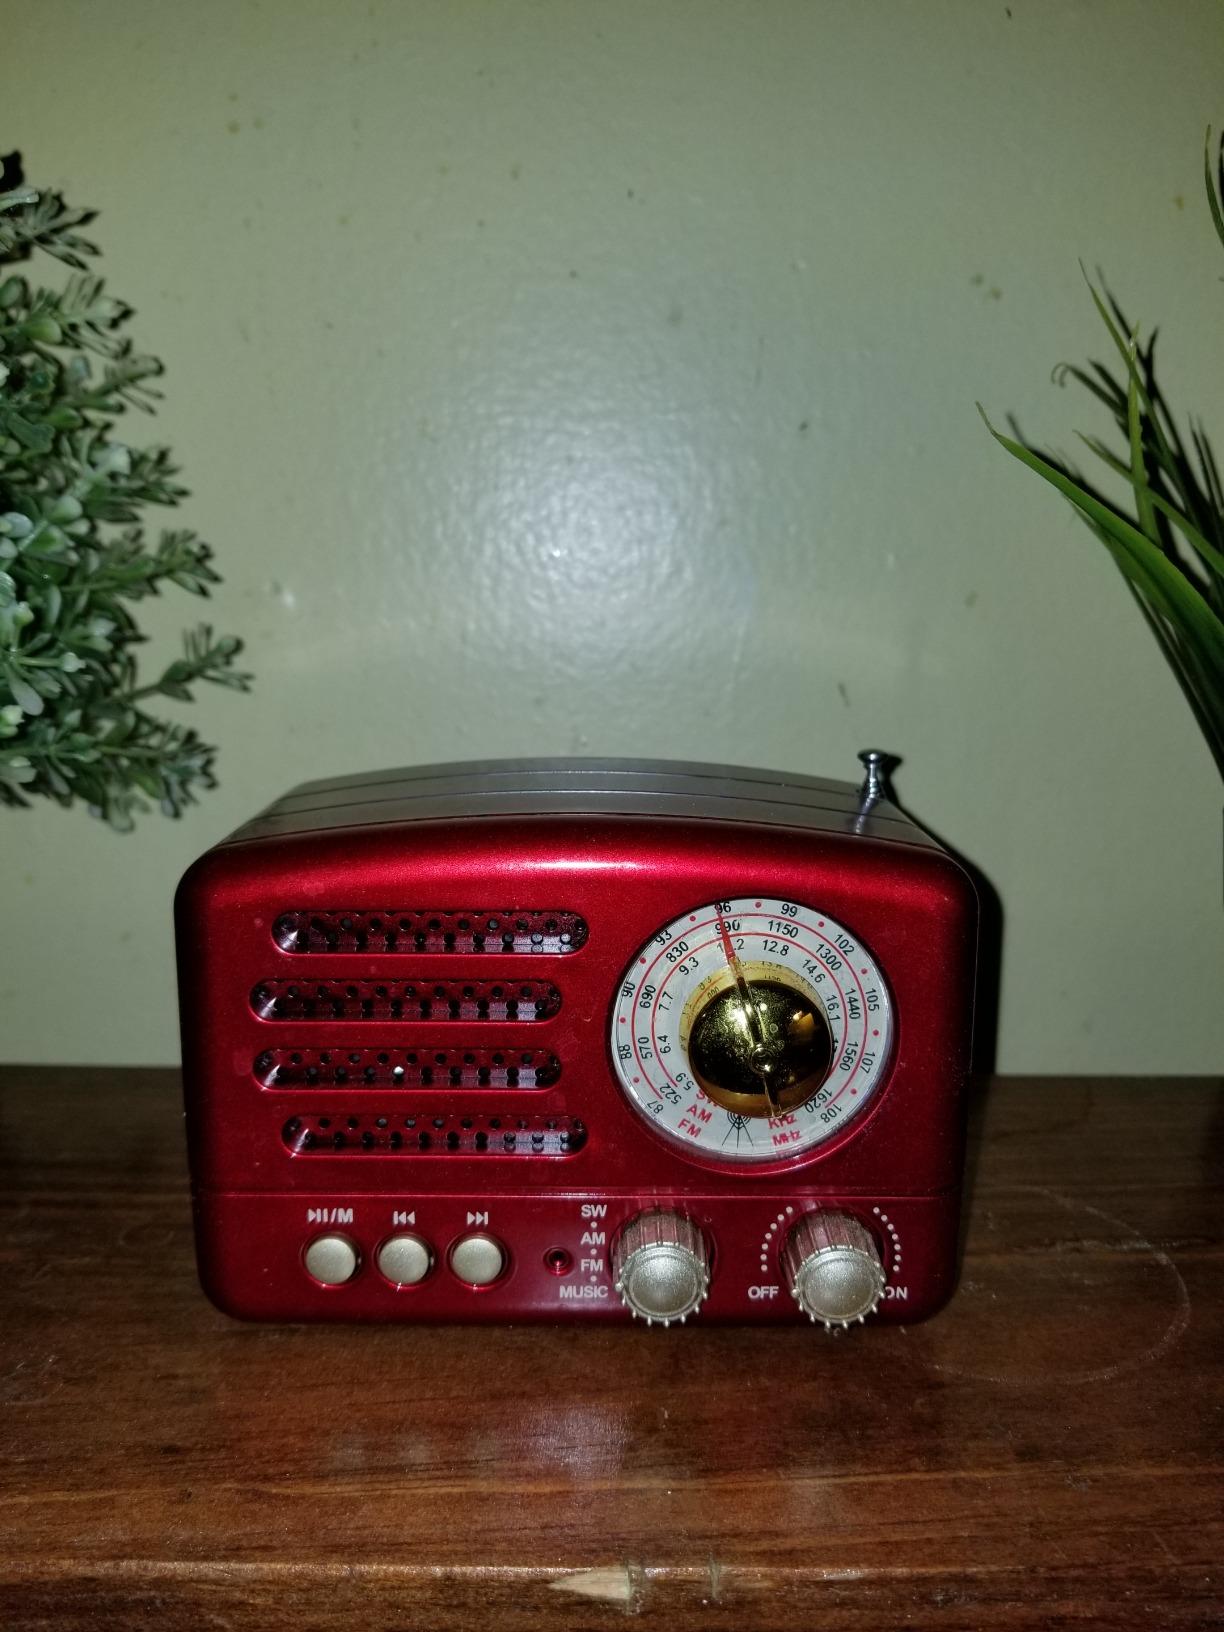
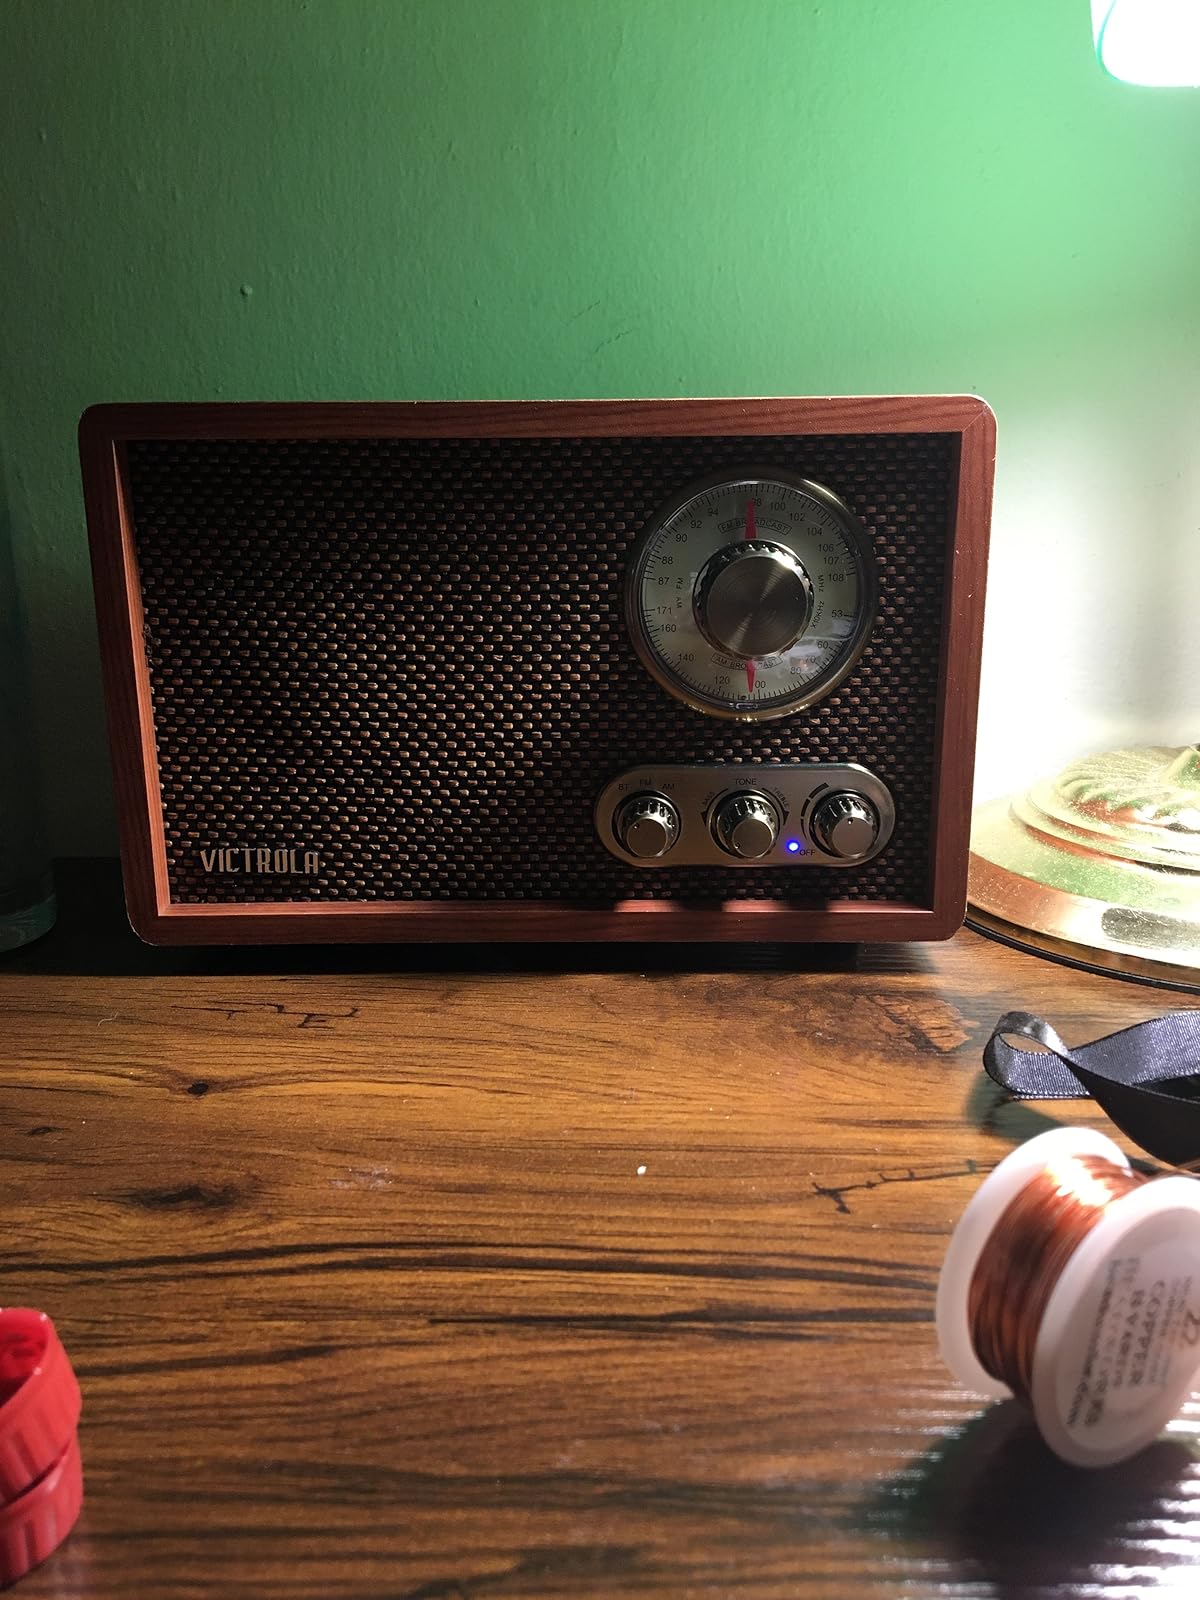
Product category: radio
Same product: no